Saint-Sauveur Abbey Church of Redon

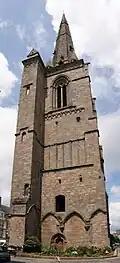
The front tower.

In the 1640s, the Benedictines of Saint-Maur assumed control of the abbey and initiated a program of reconstruction and modification. Among the changes implemented was the construction of a shed roof above the ambulatory, which blocked the triforium at the round part while leaving it open in the straight bays. Additionally, a large retable was installed in the choir around the high altar.